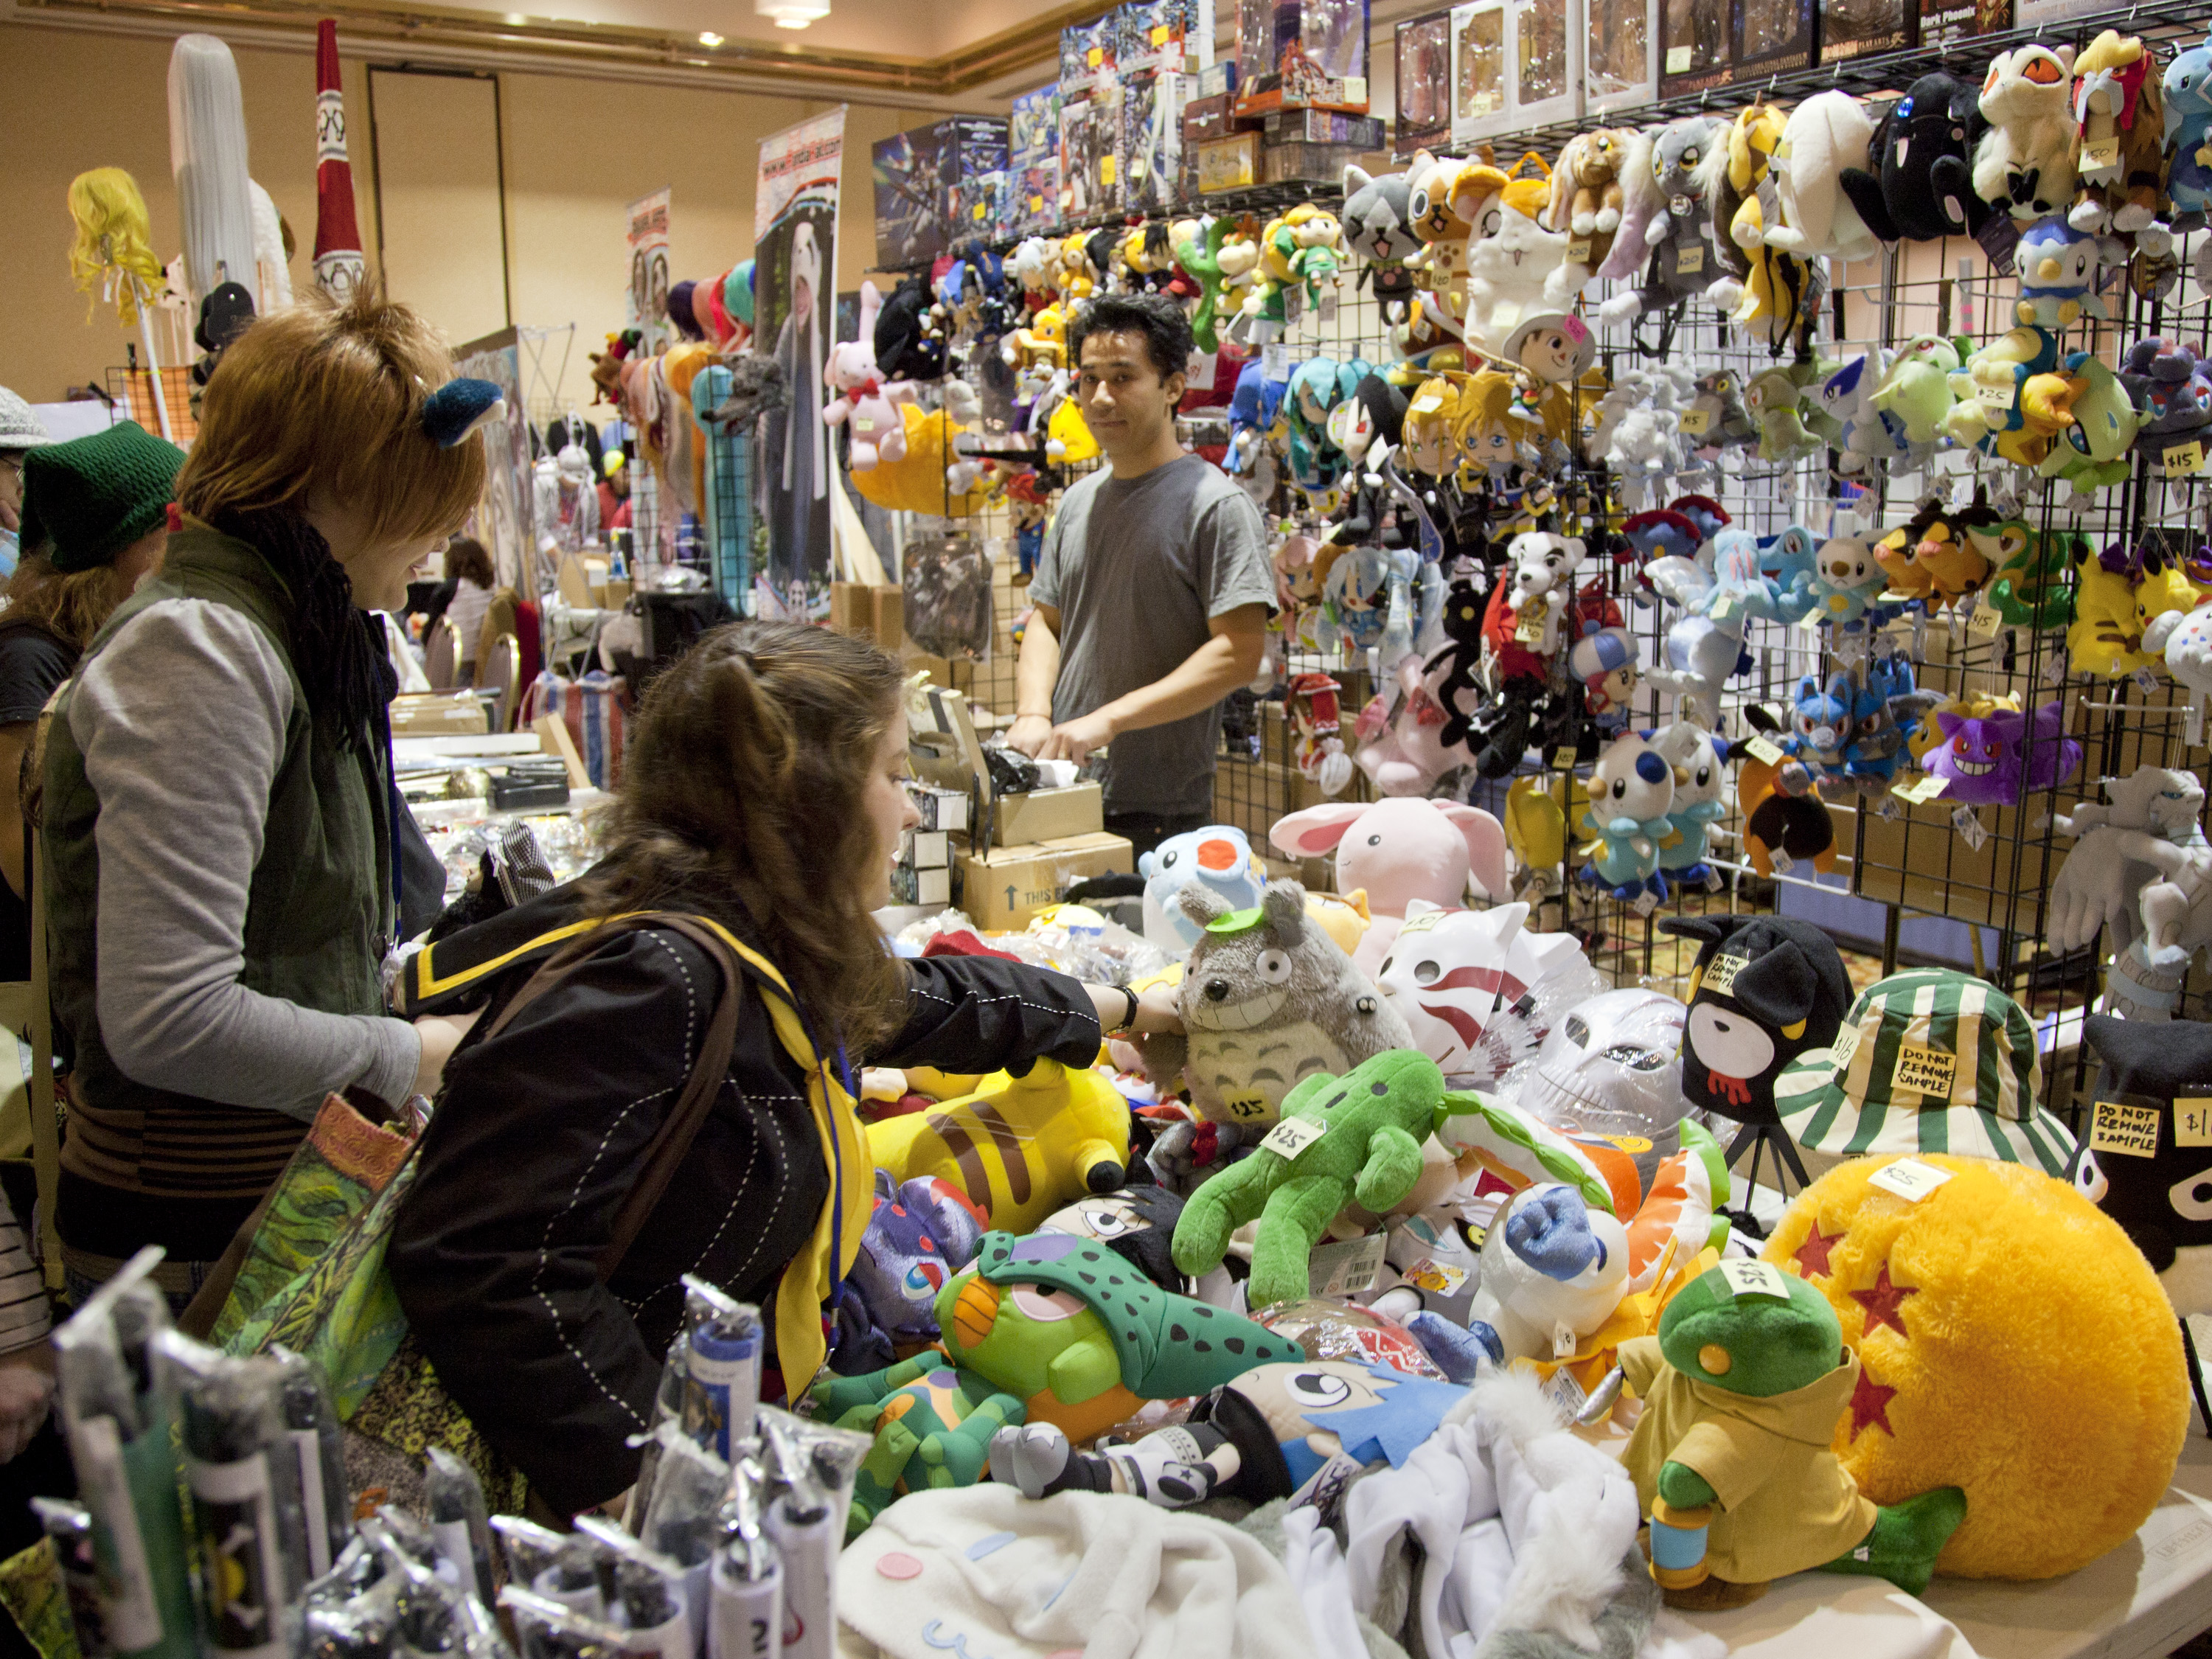
city, vendor, bazaar, market, marketplace, california, public space, cosplay, supermarket, retail, sacramento, sacanime, human settlement